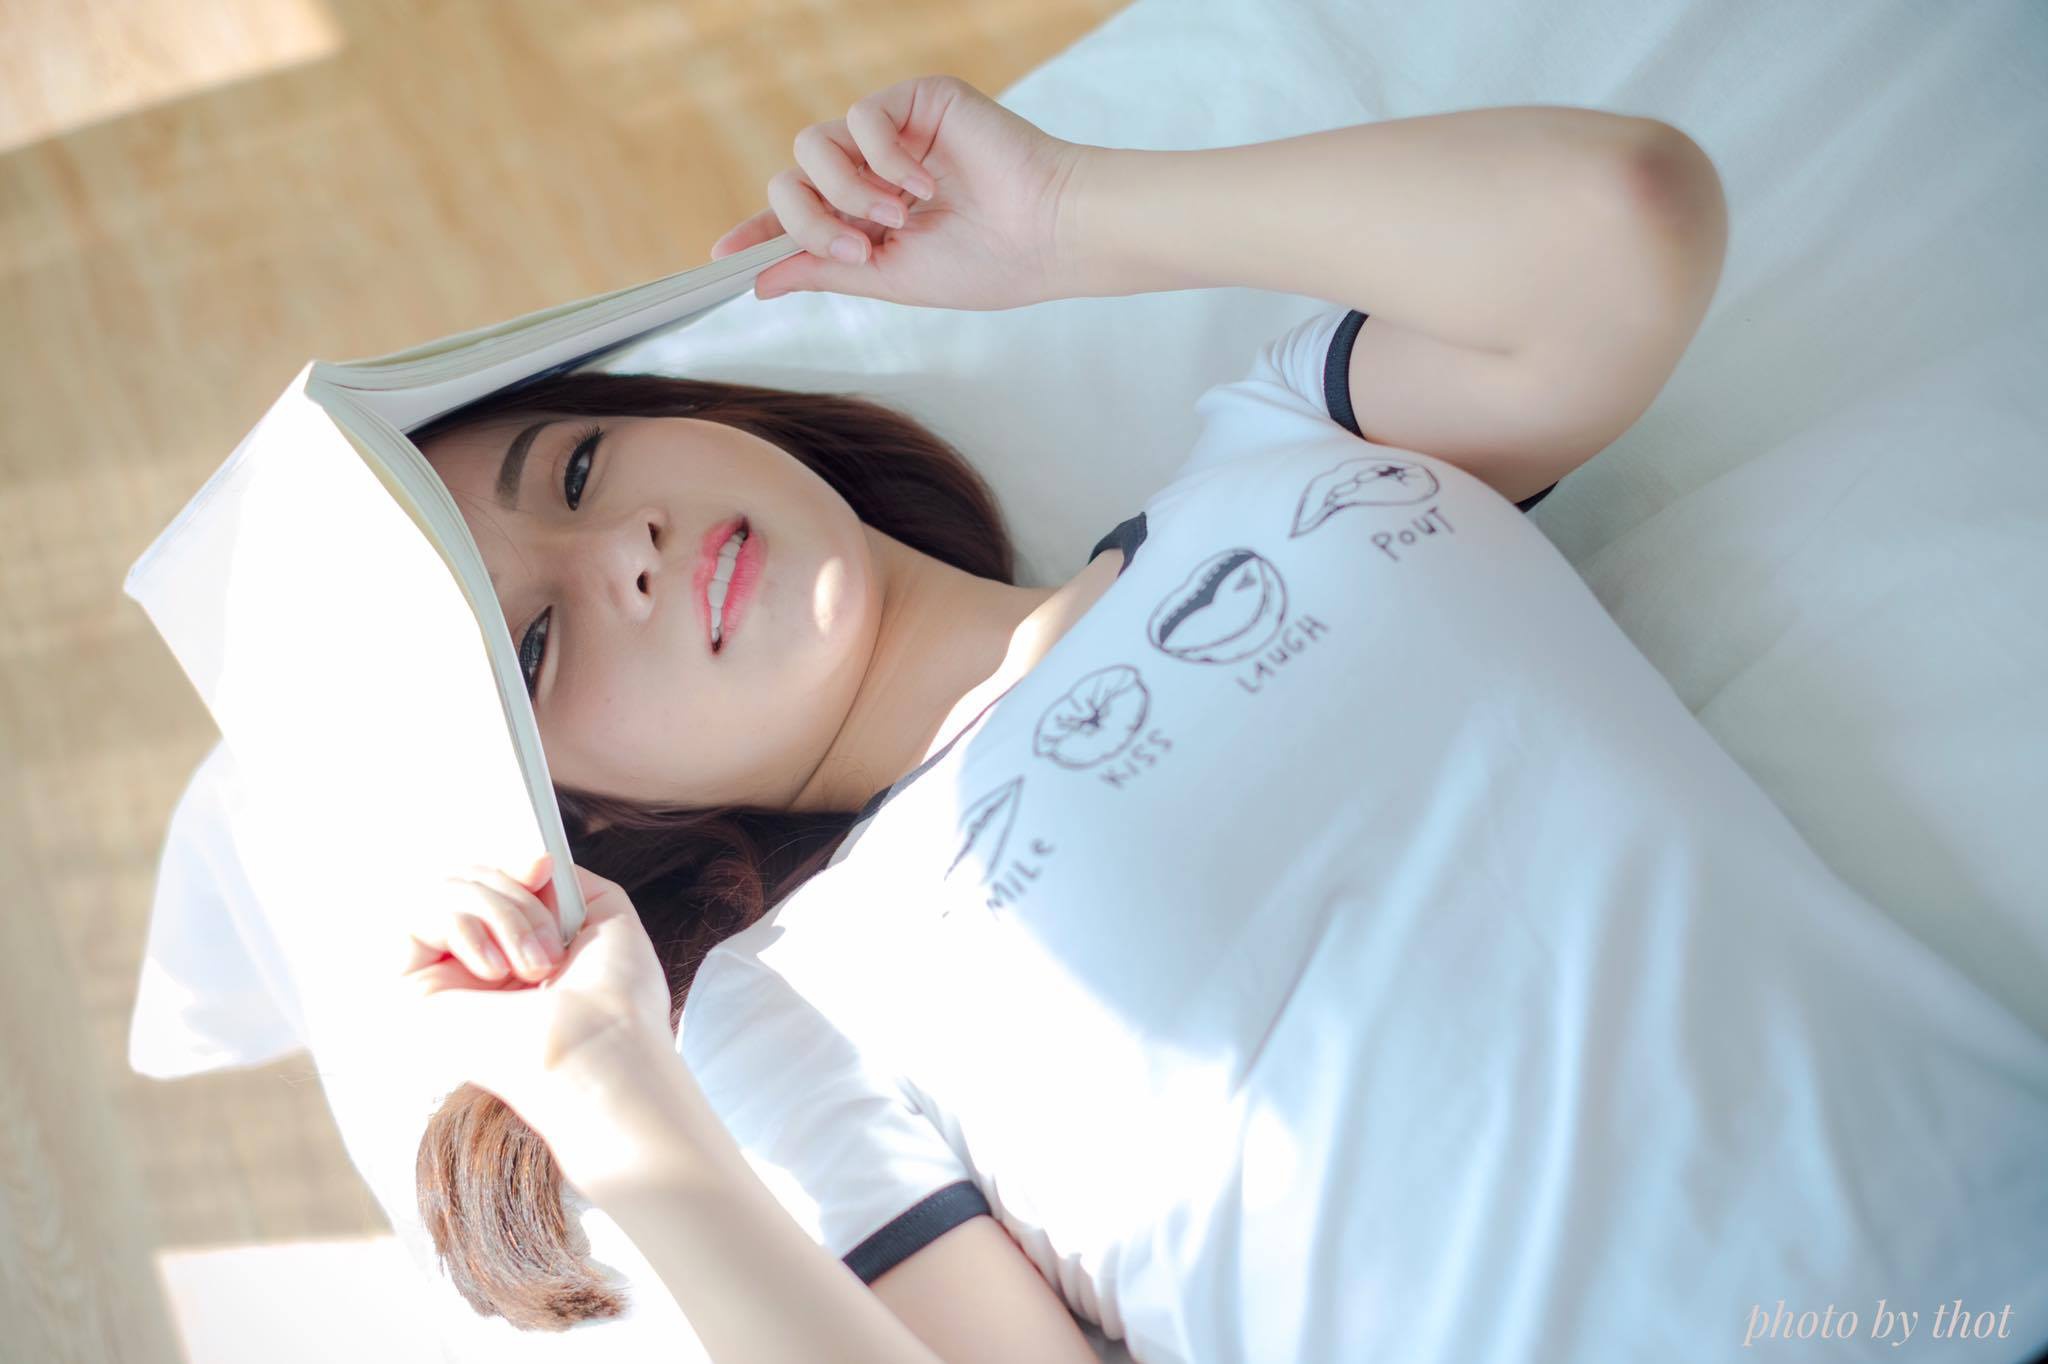
girl, woman, asian, cute, skin, joint, lip, hand, eyelash, dress, neck, comfort, happy, elbow, black hair, hat, long hair, thigh, human leg, wrist, eyewear, knee, child, fashion accessory, sitting, t shirt, japanese idol, room, portrait photography, linens, photo shoot, leisure, abdomen